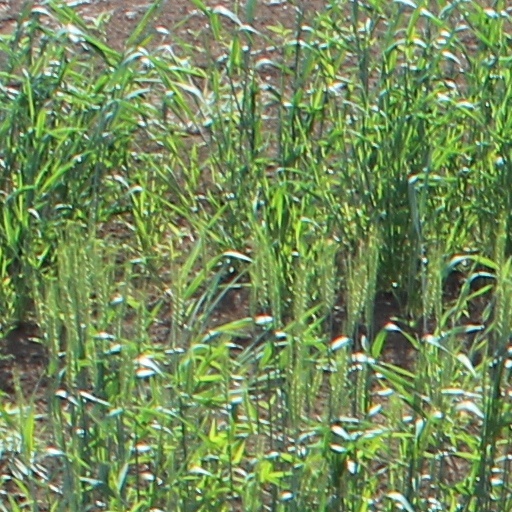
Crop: wheat